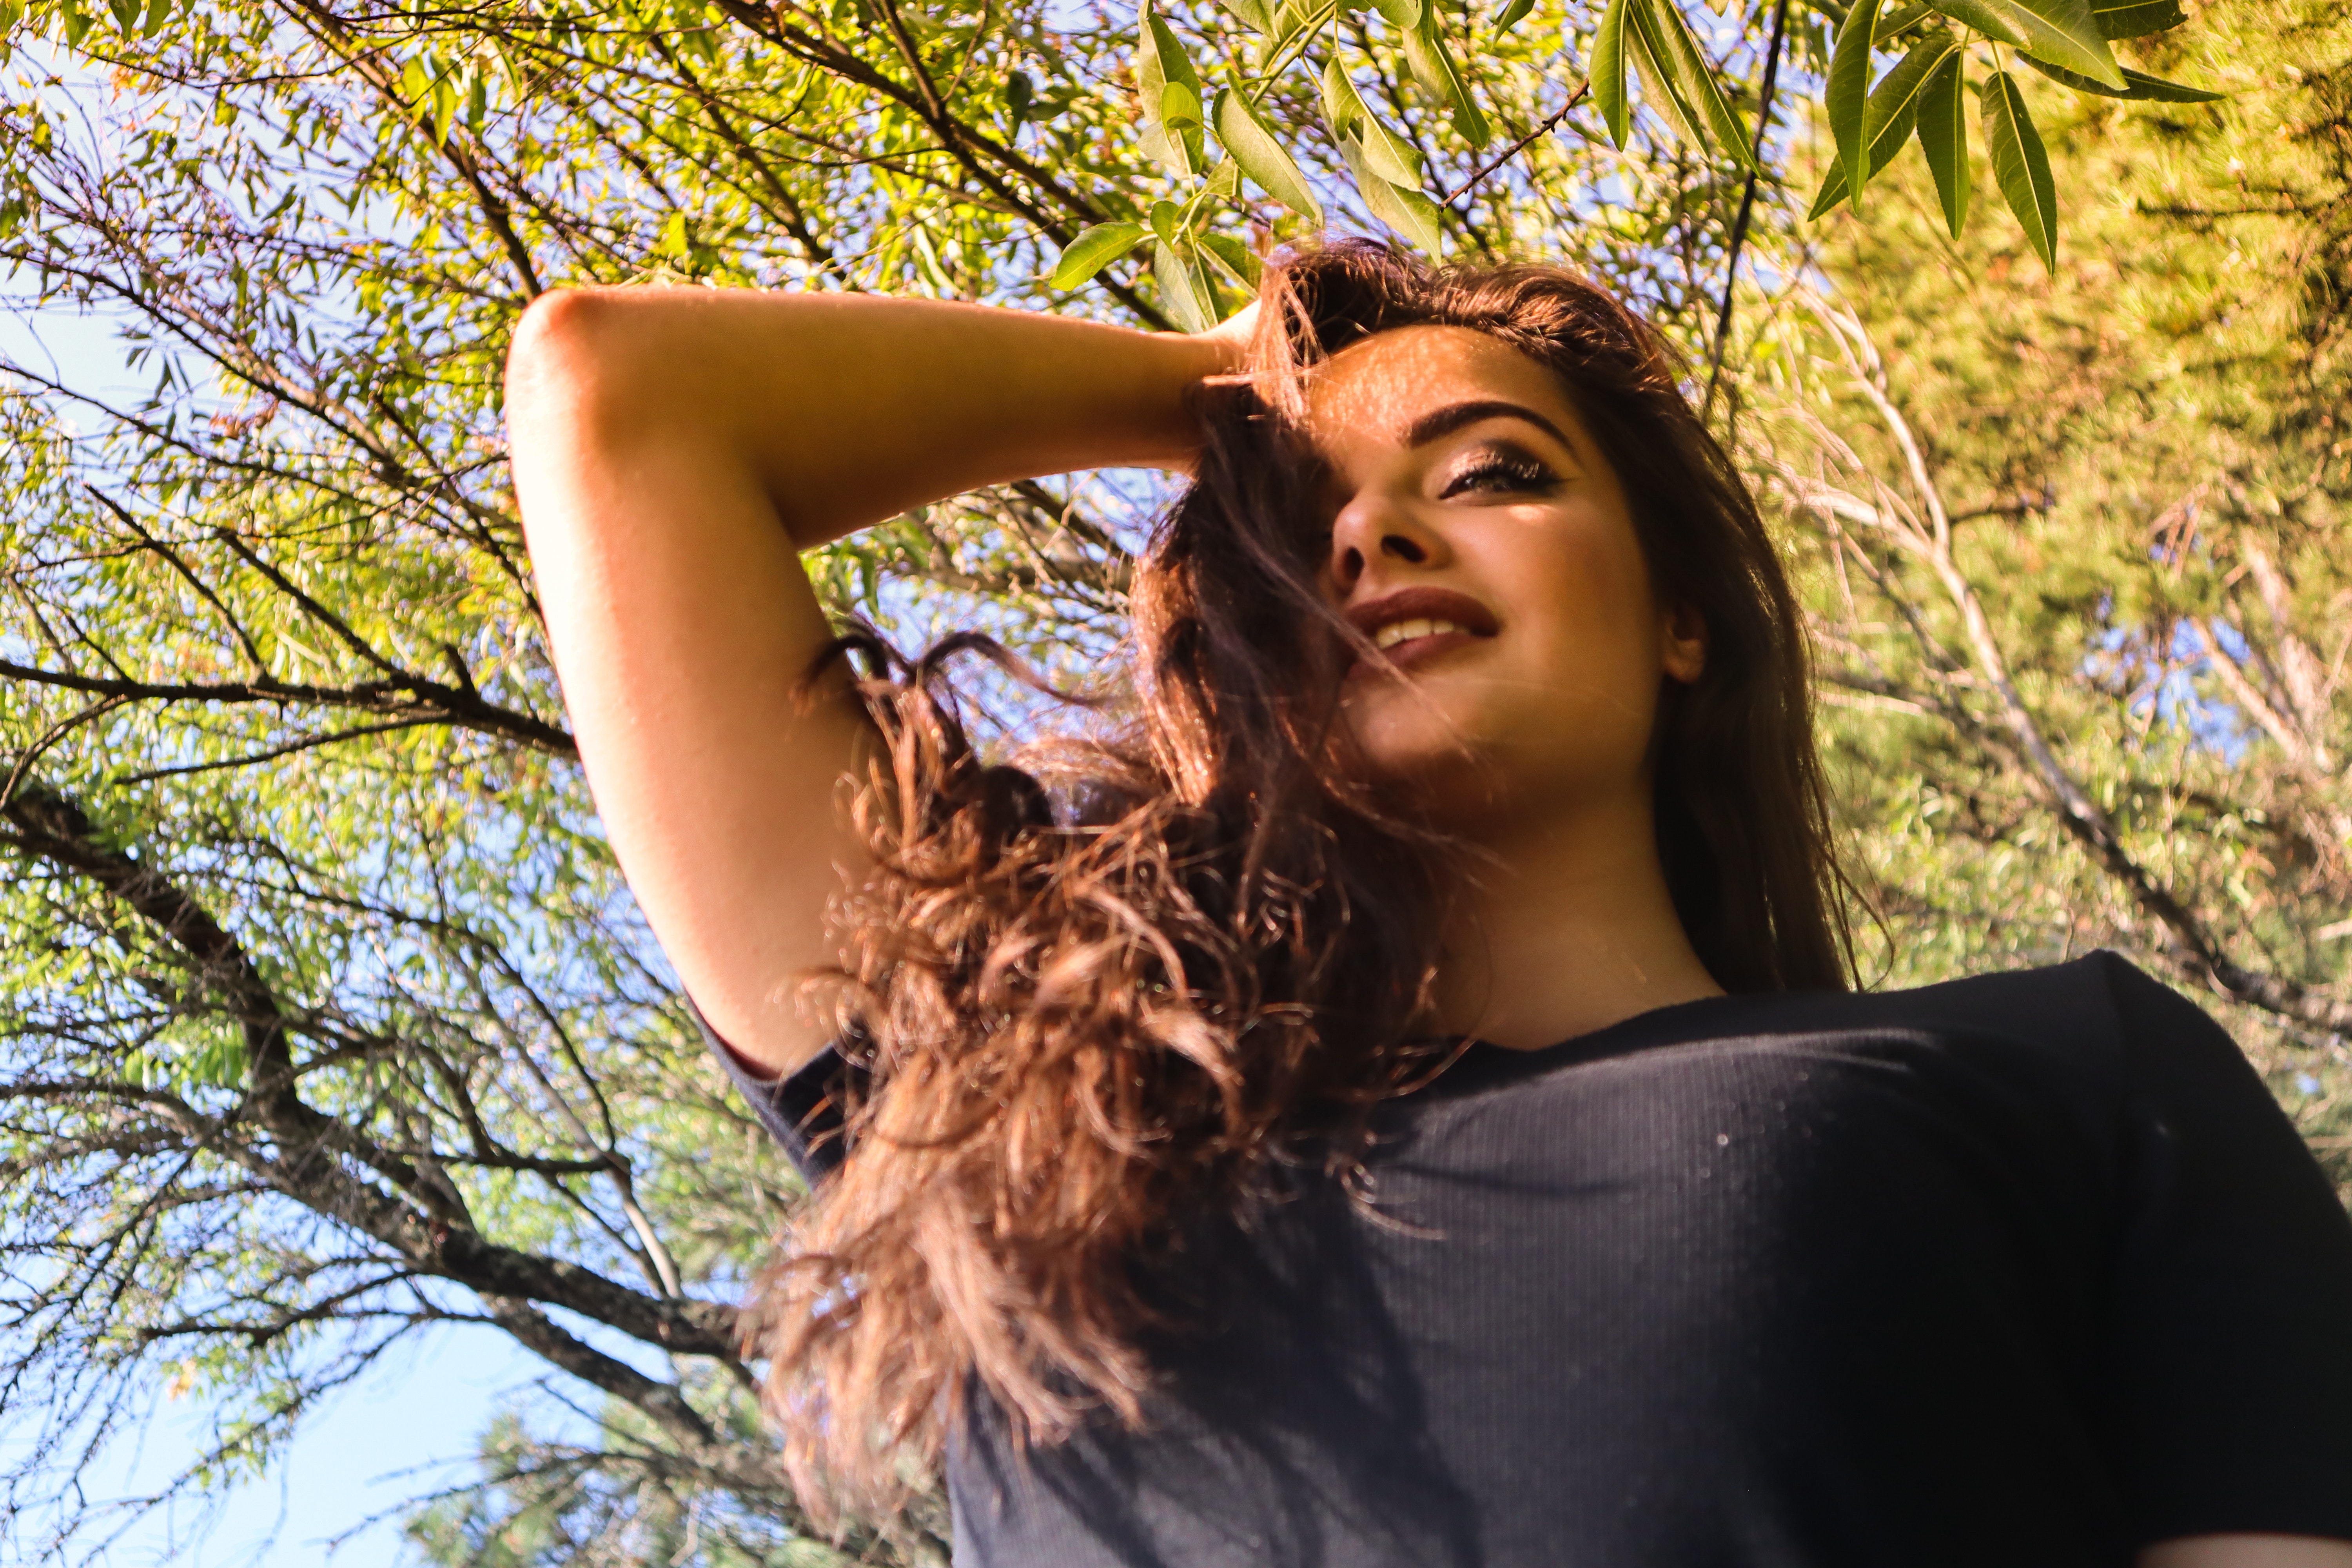
People in nature, hair, beauty, tree, branch, long hair, leaf, sunlight, woody plant, photo shoot, smile, happy, spring, photography, grass, brown hair, plant, model